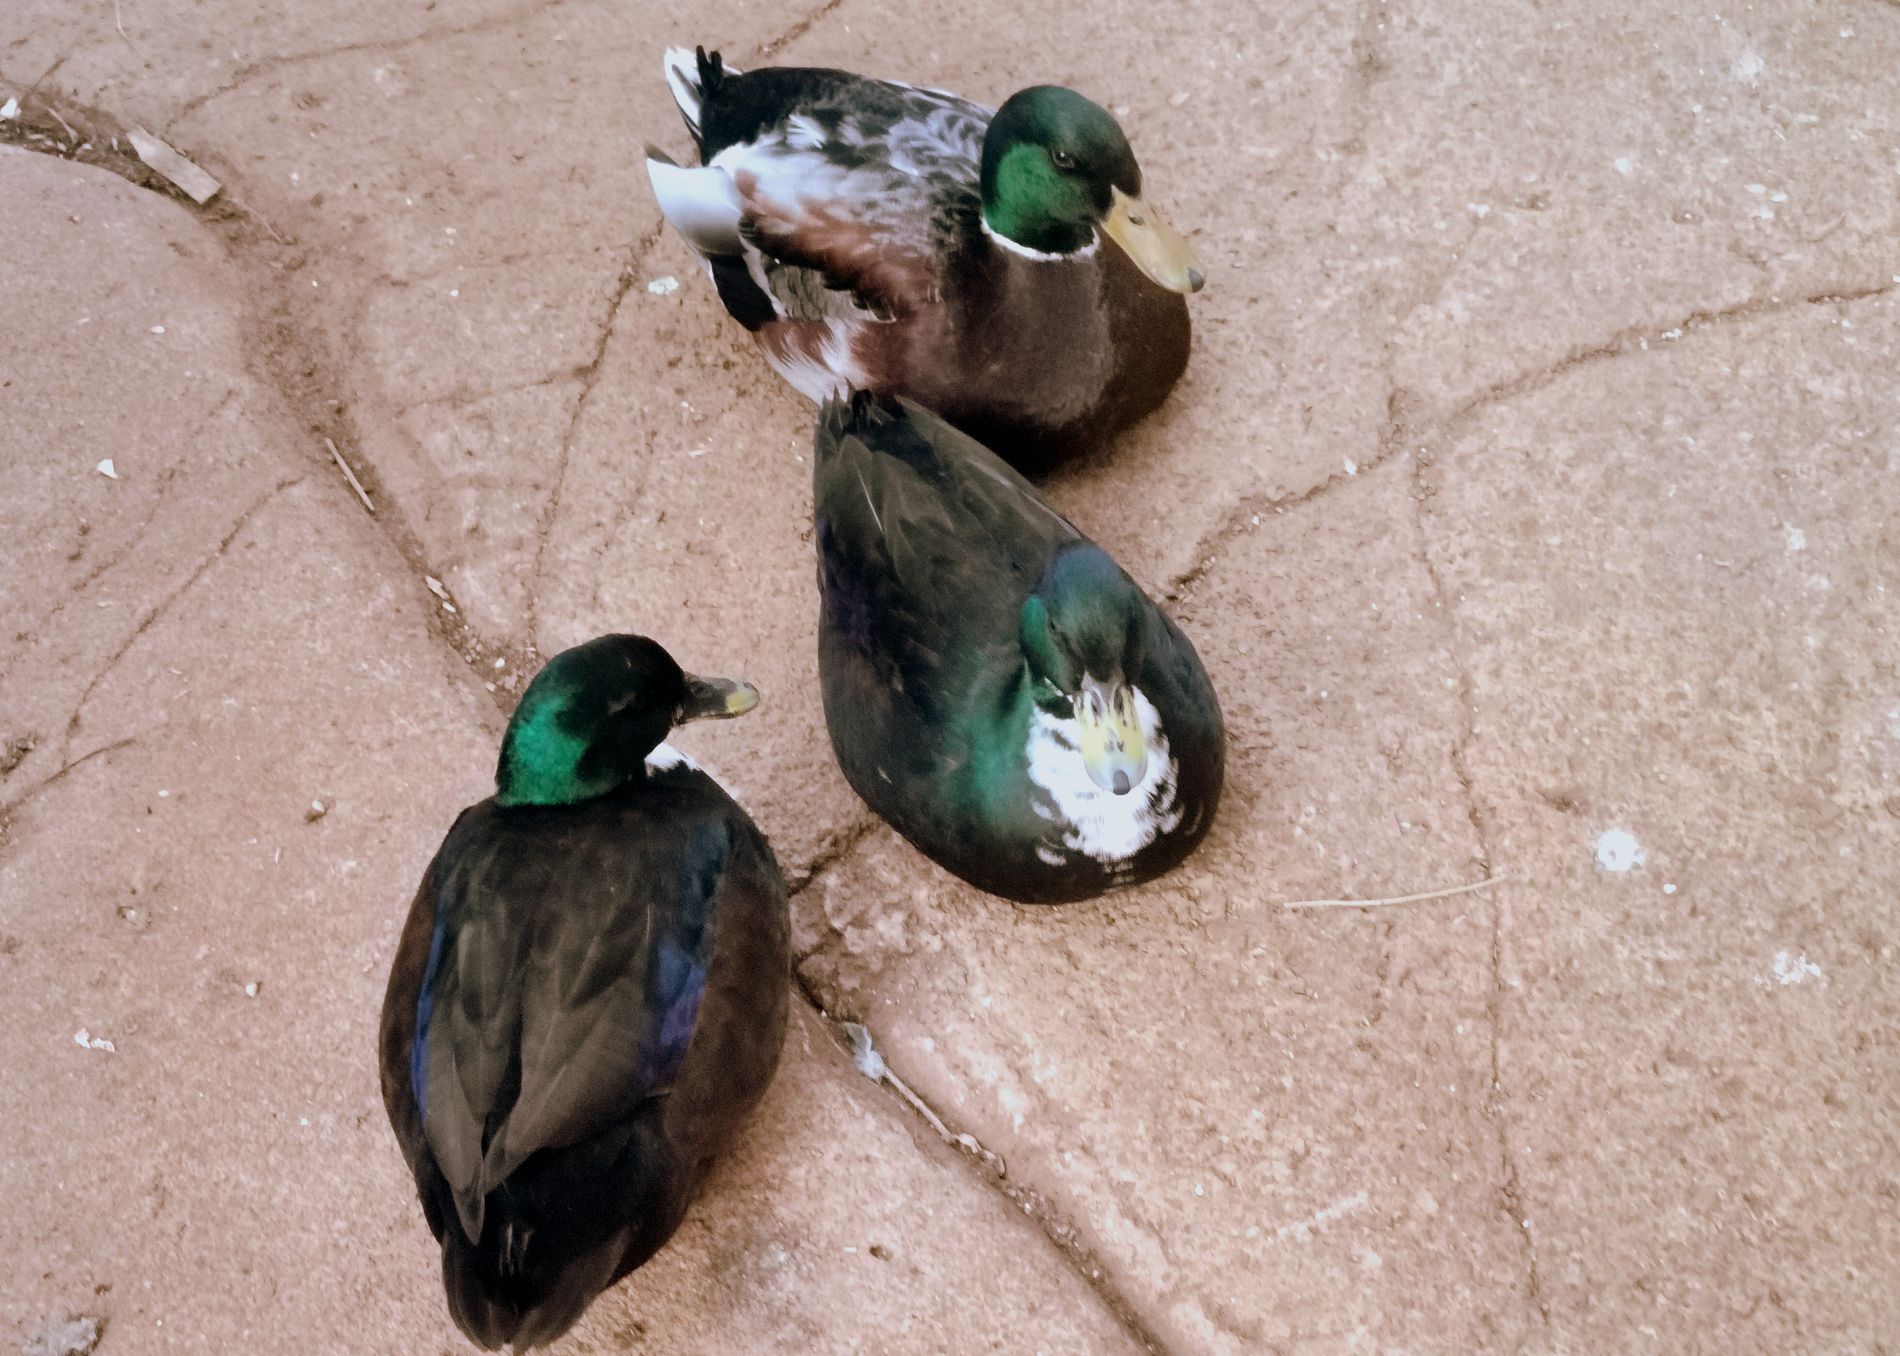
three ducks
The photo shows three ducks sitting quietly on the ground. The ducks are close together and appear relaxed. All have glossy green heads, but each has slightly different feather colors. The lighting is natural daytime.
The lighting is natural, perhaps the sky is cloudy, or the area is shaded. The photo was taken from a high angle, looking directly at the duck. It gives a clear view of the duck's back and feathers, and beautifully highlights the differences in their colors.
Labels: Teal, Animal, Bird, Duck, Mallard, Waterfowl, Anseriformes, floor
Camera: HUAWEI JNY-LX1
Aperture: F1.8
Exposure: 1/100 sec
ISO: 250
Focal length: 4.8 mm